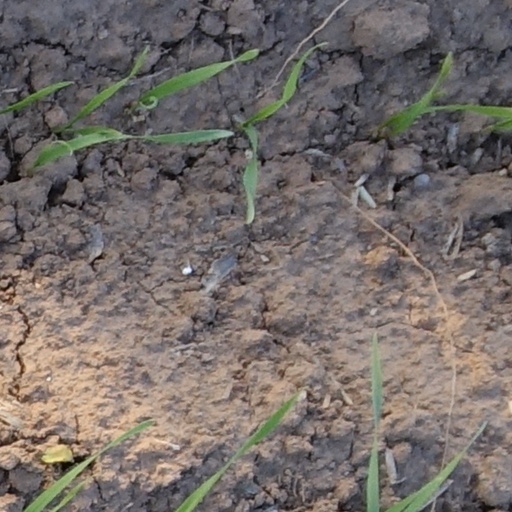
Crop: wheat